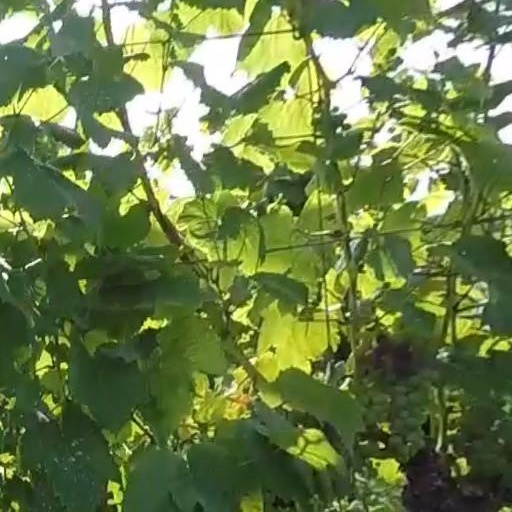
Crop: grape